Pacific Northwest National Laboratory

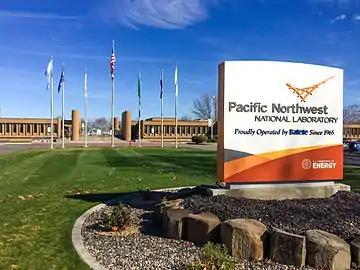
Pacific Northwest National Laboratory Campus. PNNL has been operated for the U.S. Department of Energy by Battelle Memorial Institute since 1965.

The Environmental Molecular Sciences Laboratory (EMSL) is a U.S. Department of Energy national scientific user facility. EMSL provides researchers around the world with integrated capabilities in oxide and mineral interface chemistry, high-performance computing and computational chemistry software, mass spectrometry, high-field magnetic resonance, and subsurface flow and transport research.